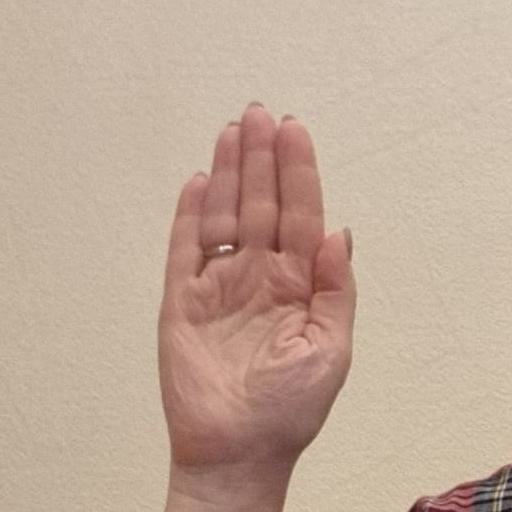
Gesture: stop